Jawan (film)

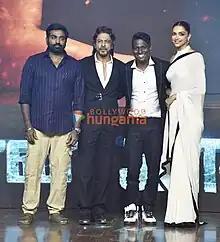
Sethupathi, Khan, Atlee and Padukone (l-r) at an event, celebrating the box-office success of the film

On its first day of release, the film's Hindi version netted a record-breaking in India, with a further from its dubbed Tamil and Telugu versions, for a net total of . Worldwide, all versions grossed on the opening day. It overtook Khan's previous release "Pathaan" to set several opening day records for a Hindi as well as an Indian film. In Australia, it became the first Indian film to top the box office, earning AU$301k on its first day. On its second day, the Hindi version netted 45 crore in India for a total net collection of 112.5 crore. It became the first Hindi film to net over 200 crore in 3 days domestically, overtaking "Pathaan". It also became the fastest Hindi film to net over 300 crore in 5 days in India. It also became the first Hindi film to net over 400 crore in 9 days, and over 500 crore net in 13 days domestically. On the 17th day of its release, it became the highest net grossing Hindi film in India crossing his own "Pathaan". On the 18th day of its release, "Jawan" became the sixth Indian film to gross over 1000 crore worldwide and only the third Hindi film to do so, also the fastest Hindi film to do so. It is also the highest grossing Hindi film in India. It has become the highest 4th weekend grosser of all time. It became the first Hindi film to net over 600 crore in India.